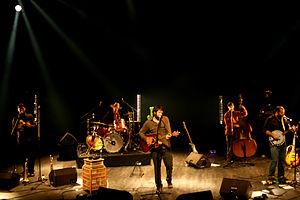
La Maison Tellier est un groupe de musique français, dont le style musical se situe entre musique folk, country, rock et chanson française.
Cet article intitulé 2017 en radio en France est une synthèse de l'actualité du média radio en France pour l'année 2017.